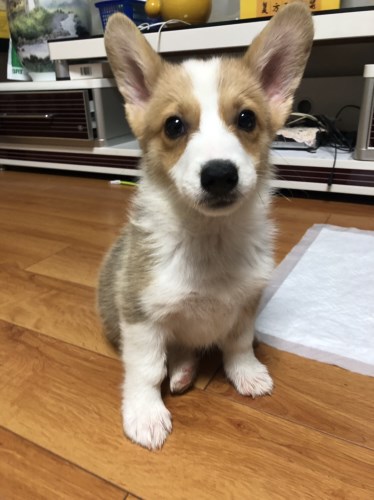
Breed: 2909-n000116-Cardigan